Lego Star Wars: The Resistance Rises

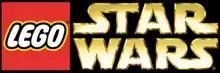

Lego Star Wars: The Resistance Rises is a five-episode Lego "Star Wars" short form computer-animated series that debuted on Disney XD on February 15, 2016. A comedic prequel to the 2015 film "", it focuses on the exploits of "Star Wars" characters from that film, as well as legacy characters.